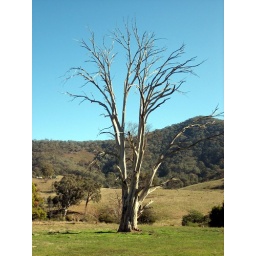
Old tree seen when walking the dog. The hollows in this tree are nesting places for parrots and cockatoos.